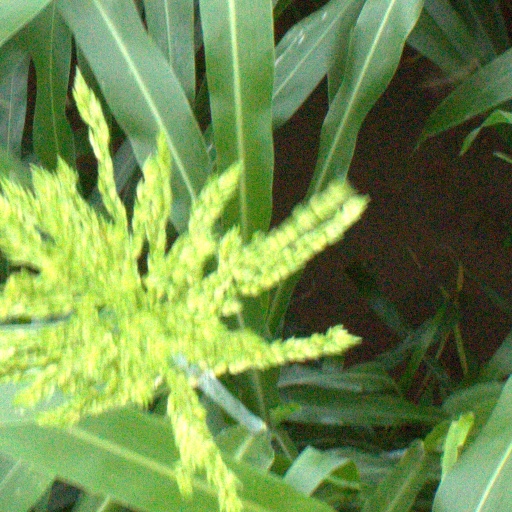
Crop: sorghum